Symphony No. 57 (Haydn)

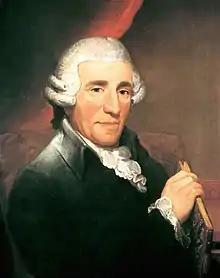
Joseph Haydn

The Symphony No. 57 in D major, Hoboken I/57, is a symphony by Joseph Haydn. The symphony was composed in 1774, under the auspices of Nikolaus Esterhazy, for whom he would compose symphonies until 1789. It is scored for two oboes, two bassoons, two French horns, and strings.